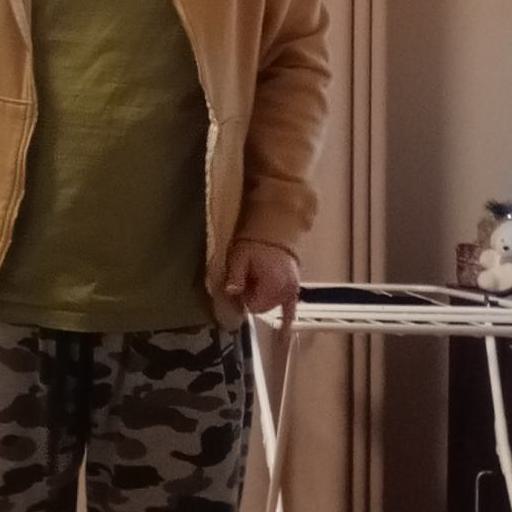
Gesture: no_gesture